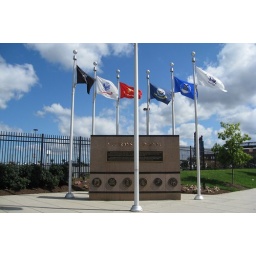
Nice monument but why did they put that stupid flag pole just a few feat in front!